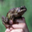
Label: frog